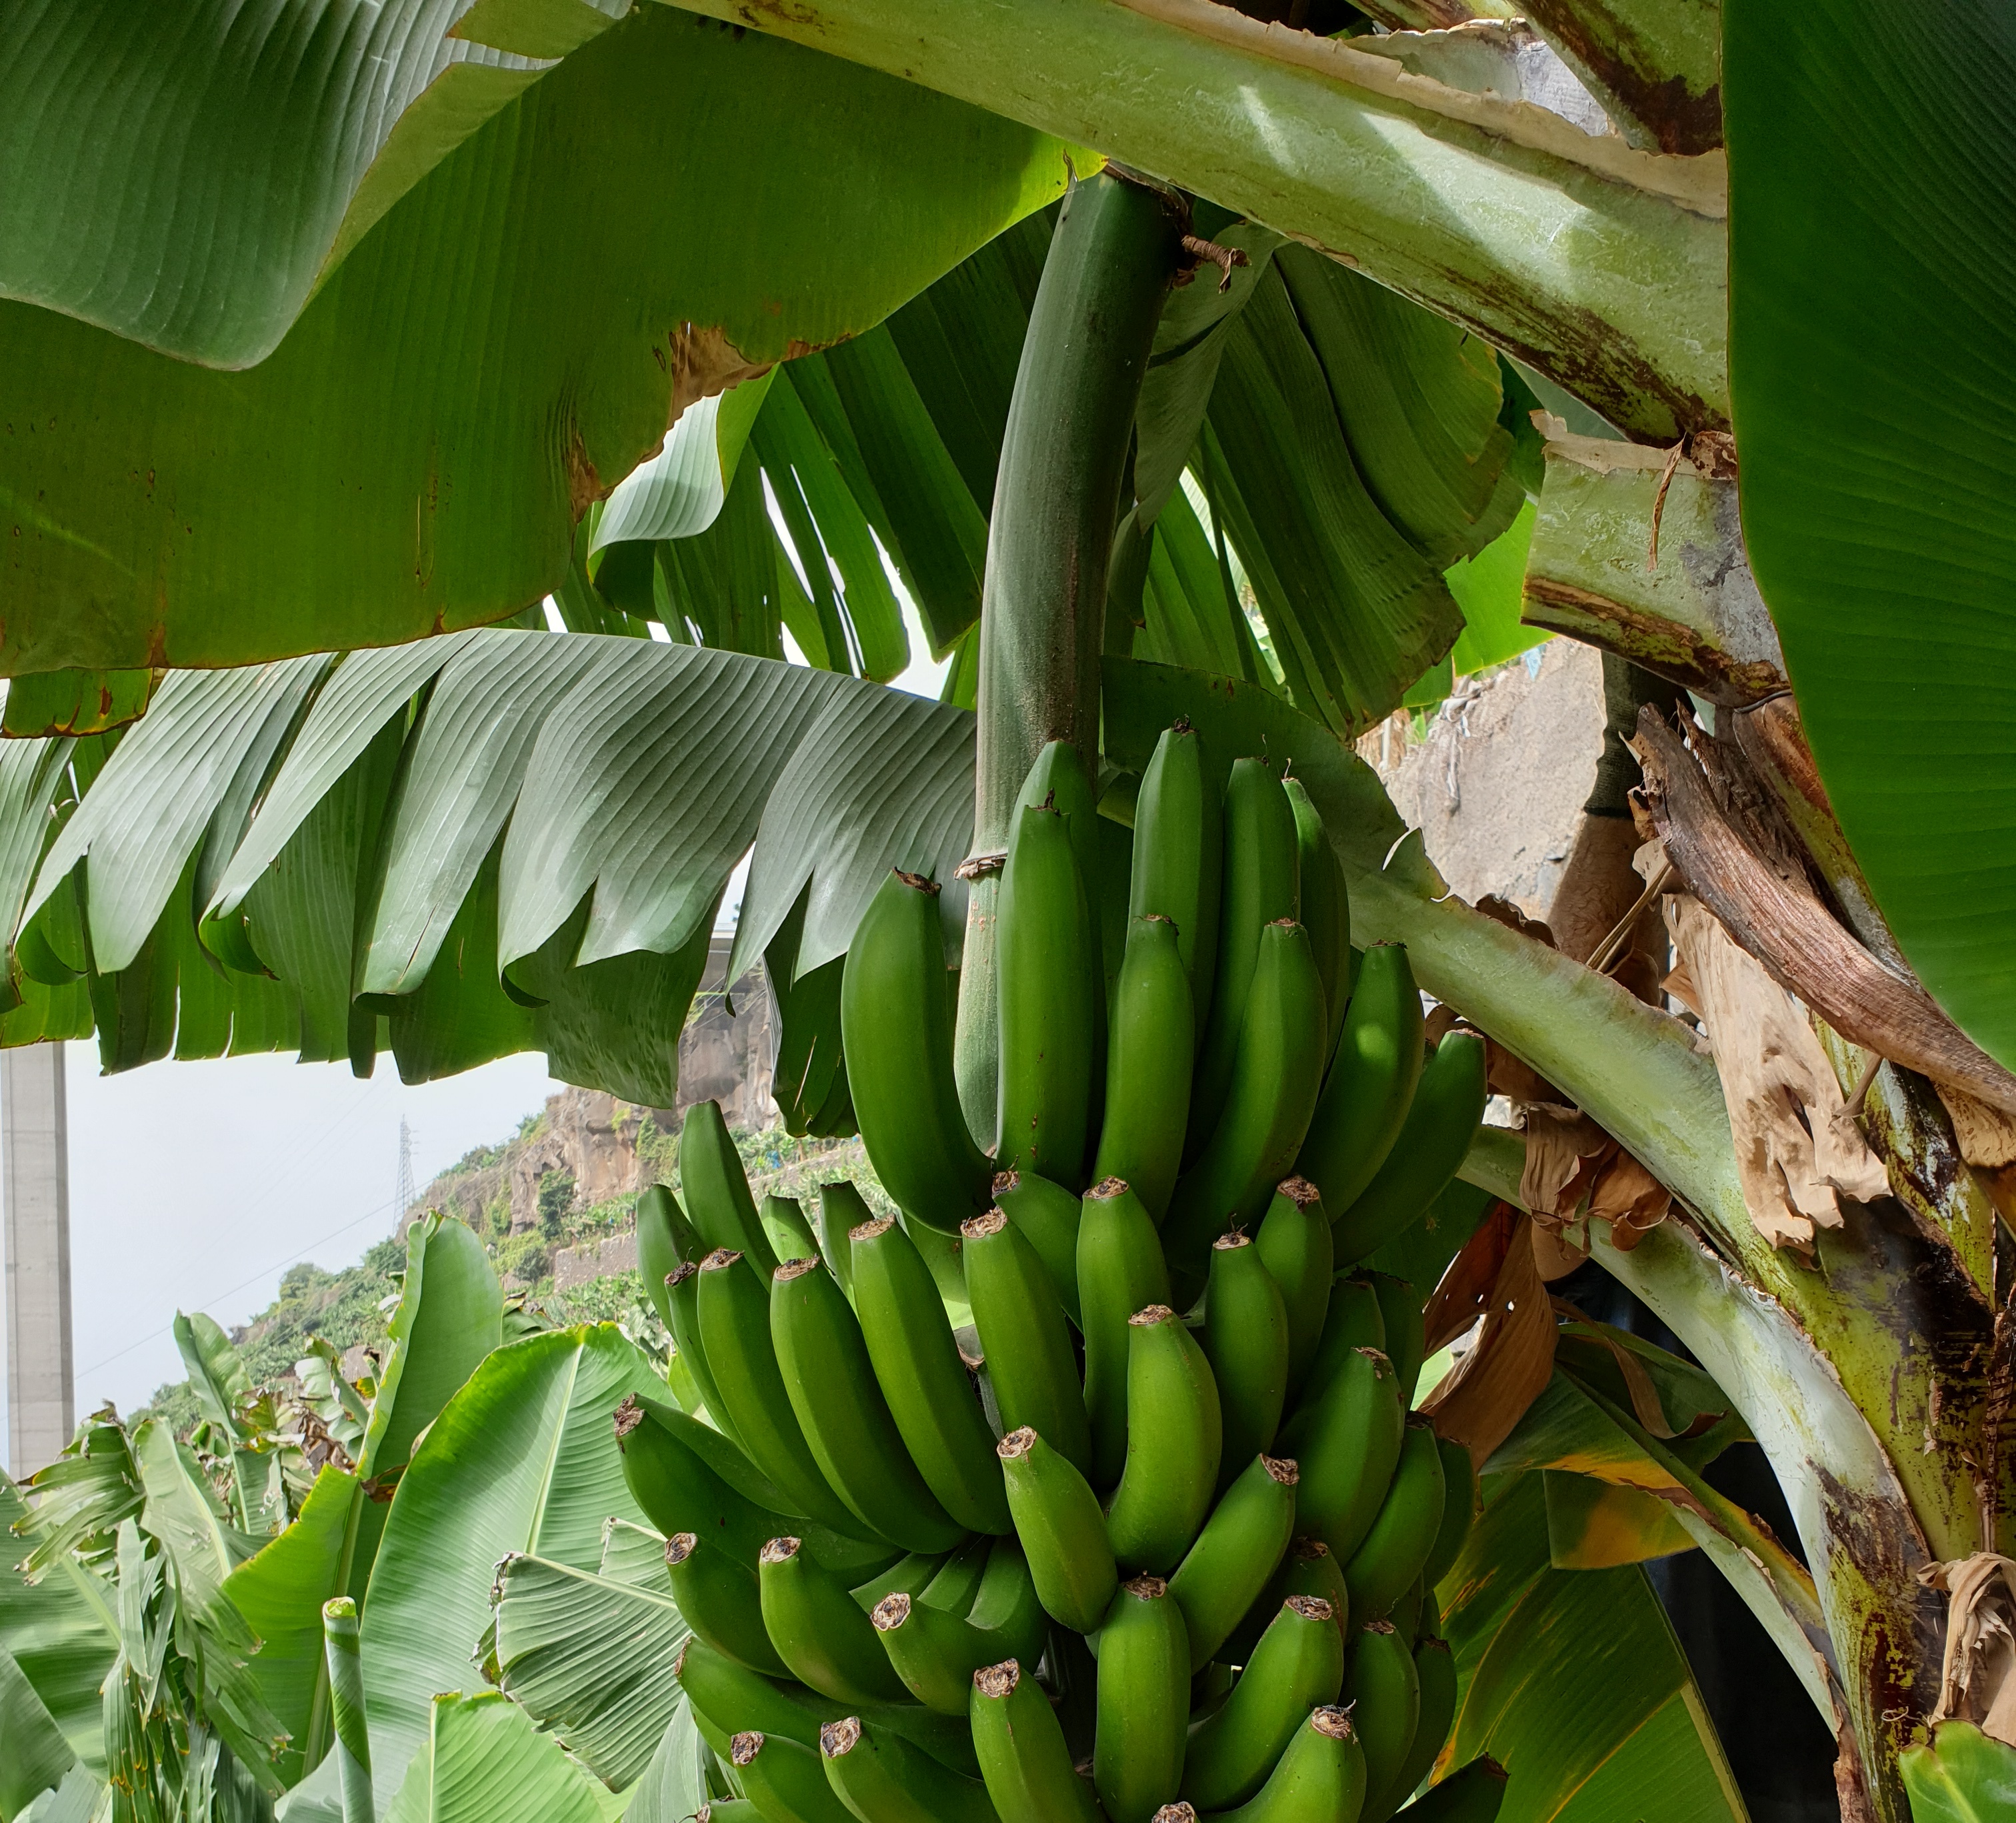
Label: Cut